Ambrose Channel pilot cable

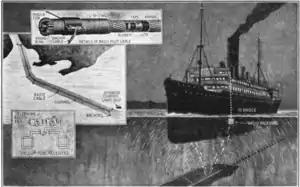
A period depiction of the Ambrose Channel pilot cable in action.

The Ambrose Channel pilot cable, also called the Ambrose Channel leader cable, was a cable laid in Ambrose Channel at the entrance to the Port of New York and New Jersey that provided an audio tone for guiding ships in and out of the port at times of low visibility. The cable was laid during 1919 and 1920; it had been removed from the channel and replaced by wireless technology by the end of the 1920s.